Italy–Spain relations

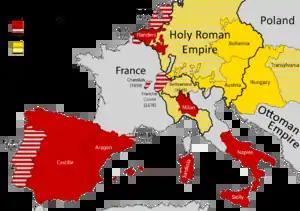
Habsburg possessions in Spain and Italy in 1700

After 1557, the Kingdom of Sicily, the Kingdom of Naples, and the Duchy of Milan under the Catholic Monarchy hitherto ruled by the Council of Aragon became ruled by the newly created Council of Italy, as a cog of the polysynodial system underpinning the administration of the Habsburg empire, a composite monarchy. The Kingdom of Sardinia remained for the time being ruled by the Council of Aragon. The Council of Italy was dissolved for good in the wake of the Peace of Utrecht.